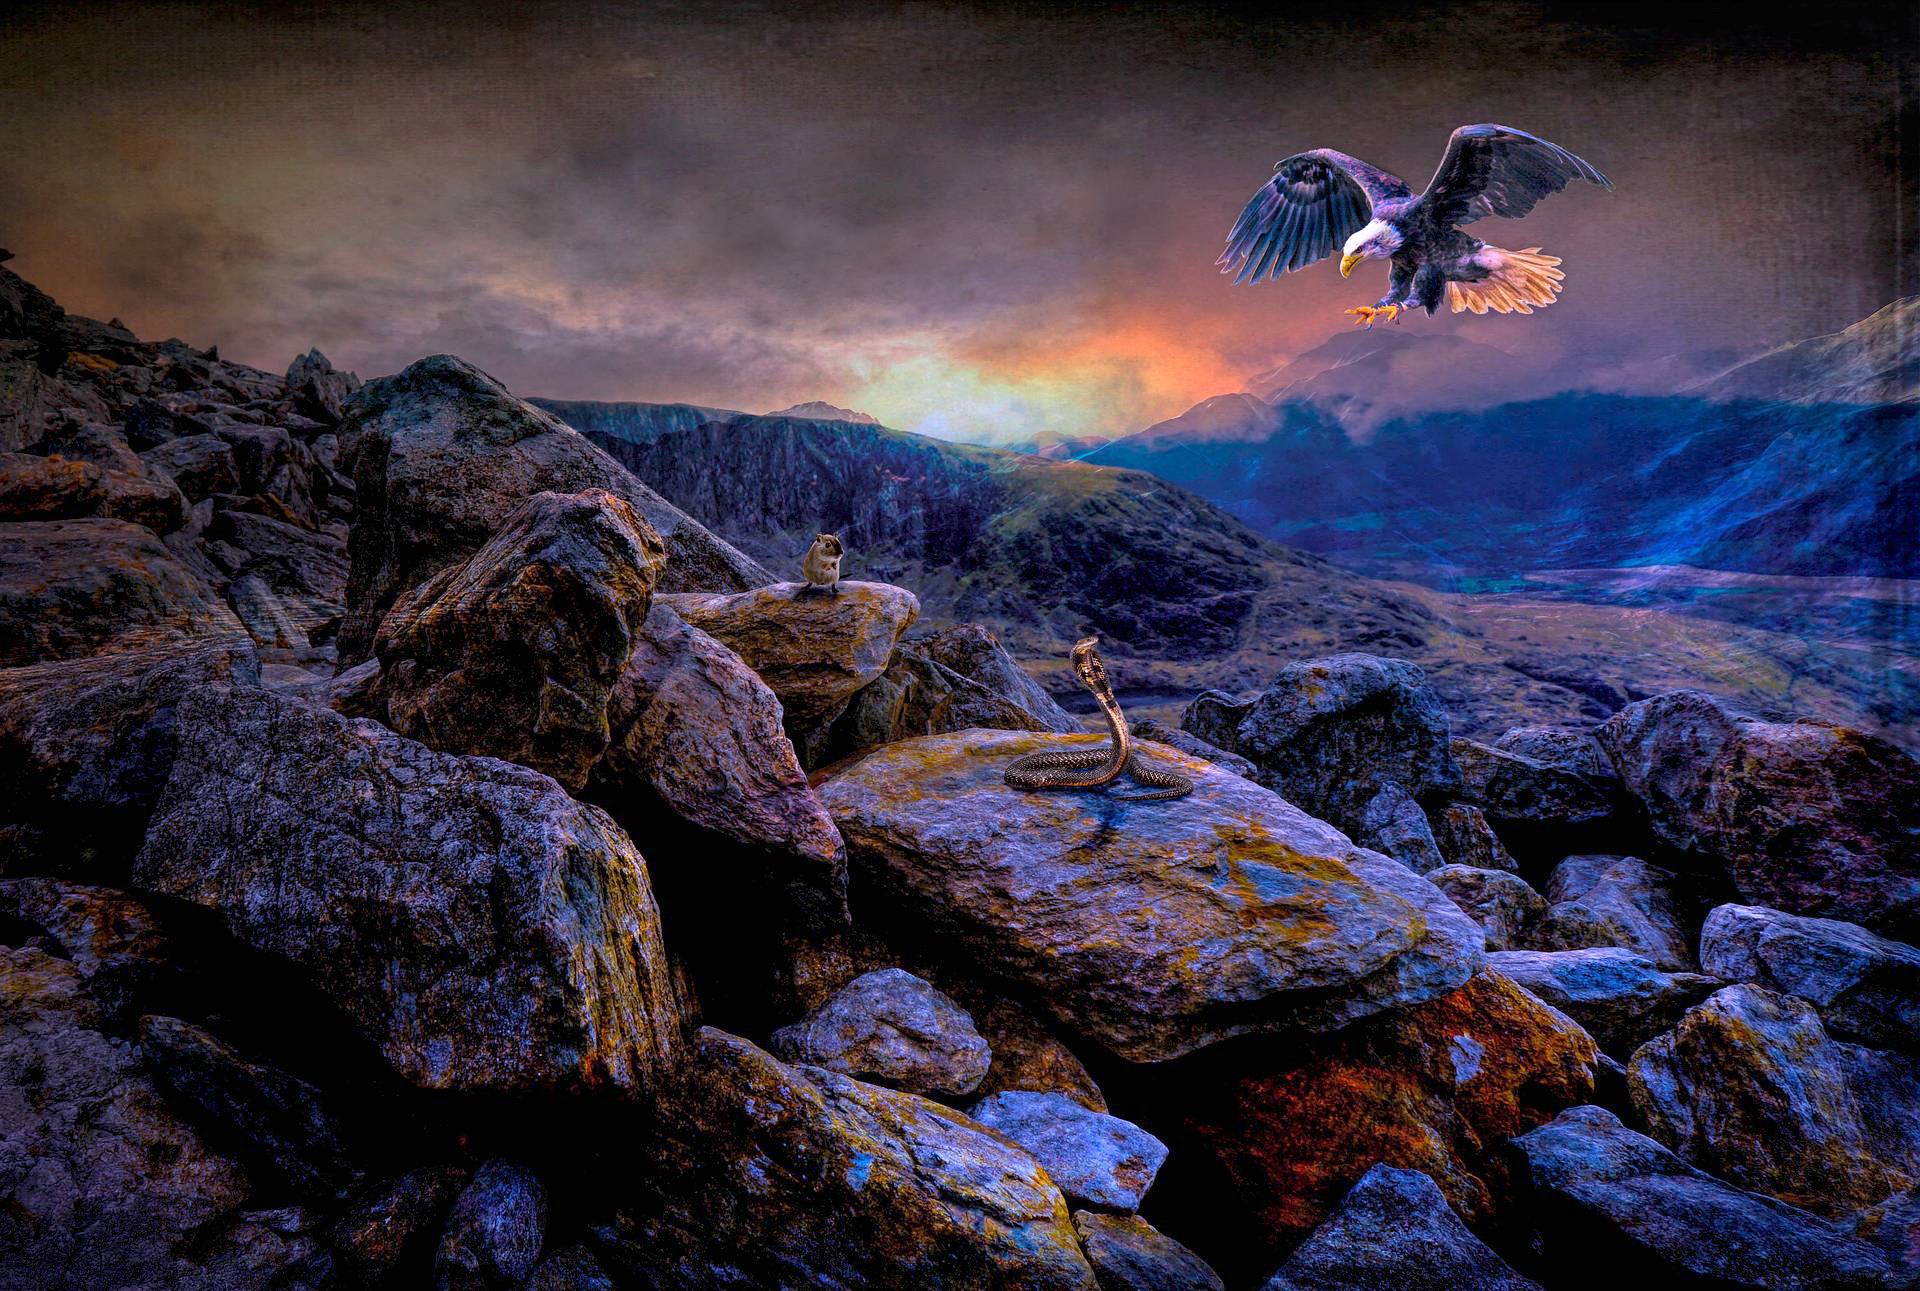
animals, nature, sky, rock, atmosphere, space, mountain, landscape, photography, geological phenomenon, cloud, meteorological phenomenon, world, terrain